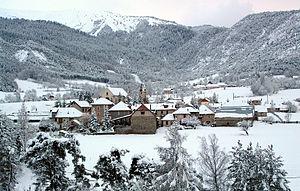
Selonnet en hiver
Selonnet est une commune française, située dans le département des Alpes-de-Haute-Provence en région Provence-Alpes-Côte d'Azur.